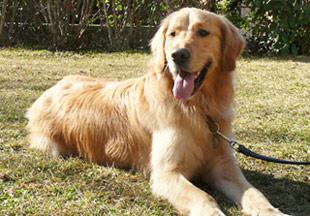
Breed: Golden_Retriever